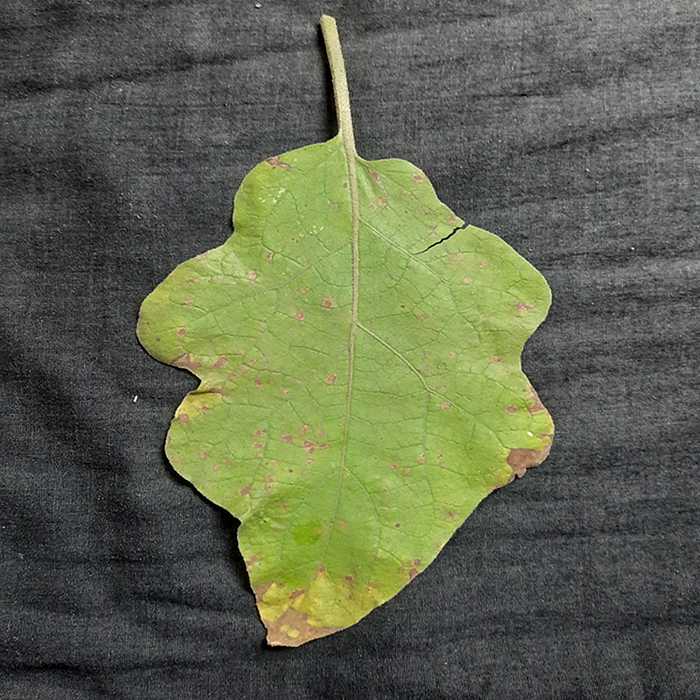
Plant: Eggplant
Label: Eggplant Cercopora leaf spot